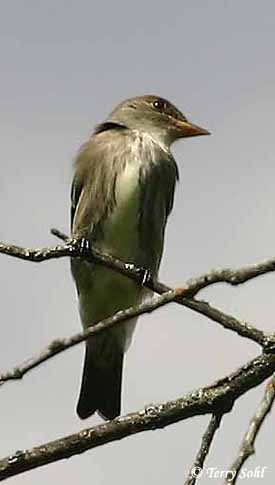
this is a grey bird with a white belly and an orange beak.
this is a bird with a white belly, grey head and a pointy beak.
grey bird with a white abdomen and belly with triangular beak and black eyes.
this dark gray bird has a pale breast and abdomen and a short orange beak.
this bird is white and grey in color with a sharp beak, and brown eye rings.
this bird has an offwhite belly and very rugged dark brown wings and crown.
this bird has wings that are brown and has a white belly
this bird is brown, small in size, and has a pointed bill.
this small grey bird has a white abdomen, forked tail, and short pointed orange bill.
this bird has wings that are black and has a white belly
Species: Olive Sided Flycatcher